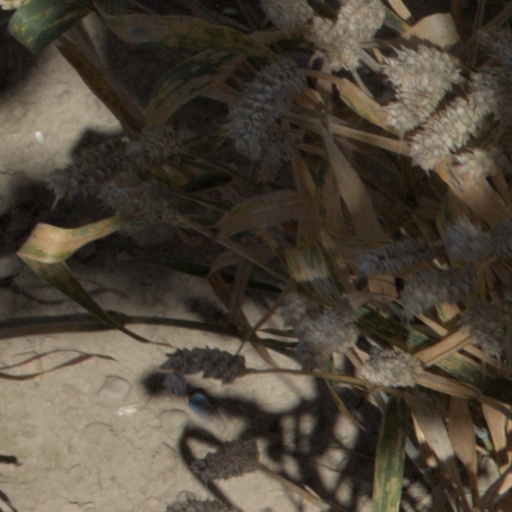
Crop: wheat